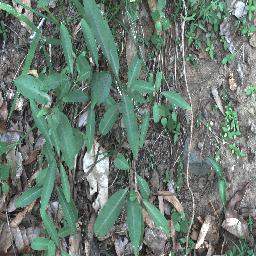
Label: rubber_vine